Magny-en-Bessin

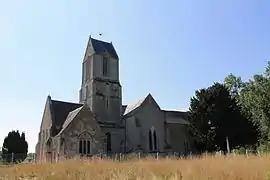
The church in Magny-en-Bessin

Magny-en-Bessin (literally "Magny in Bessin") is a commune in the Calvados department in the Normandy region in northwestern France.